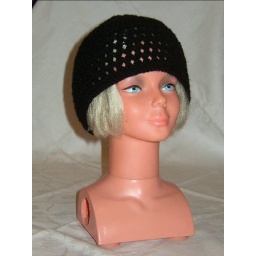
Hole in the Head hat knit in black courtelle DK.